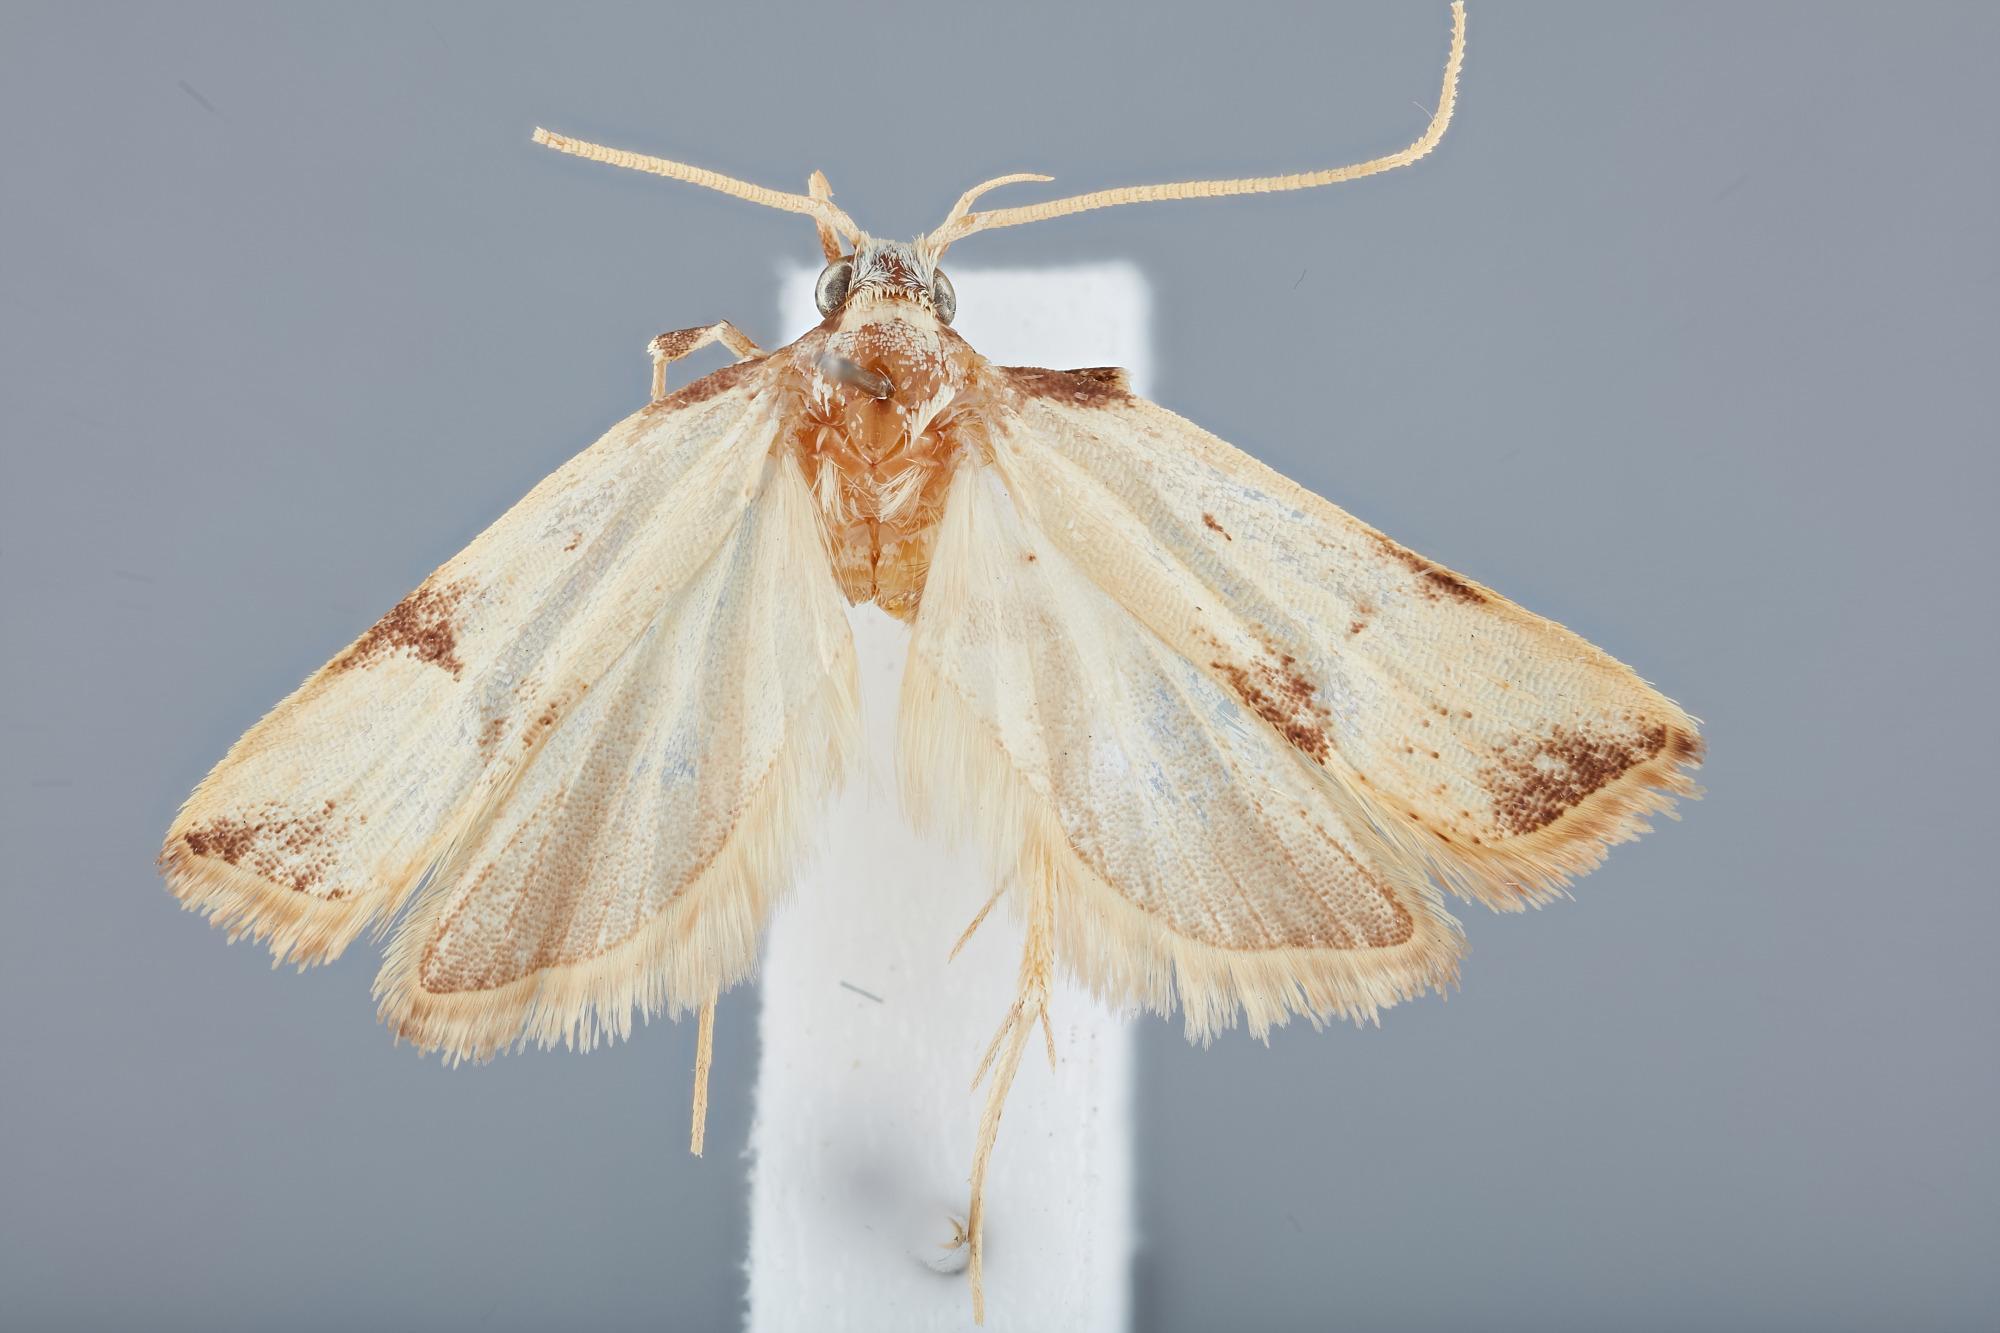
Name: Lecithocera hispidiella
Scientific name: Lecithocera hispidiella Park, 2012
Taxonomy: Animalia, Arthropoda, Insecta, Lepidoptera, Lecithoceridae, Lecithocerinae
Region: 1000
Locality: Morobe, Wau, [Not Stated], Papua New Guinea
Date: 17 Sep 1992 to 30 Sep 1992